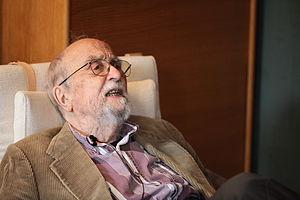
Portrait de Jean-Marie Souriau réalisé à l'occasion de son interview par Innovaxiom le 27 décembre 2010.
Jean-Marie Souriau, né le 3 juin 1922 et mort le 15 mars 2012 à Aix-en-Provence, est un mathématicien français. Il est principalement connu pour ses travaux sur la géométrie symplectique dont il a été l'un des pionniers.